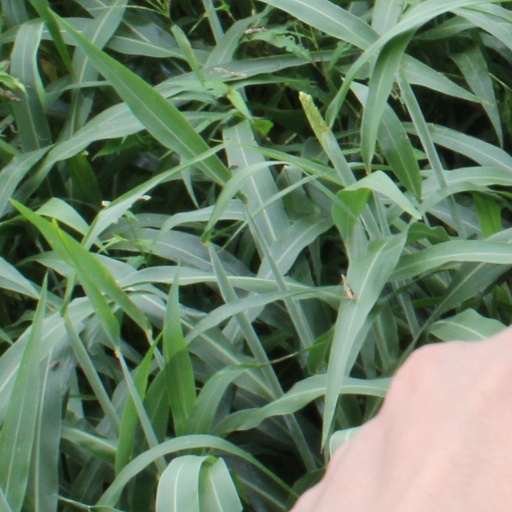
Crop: sorghum